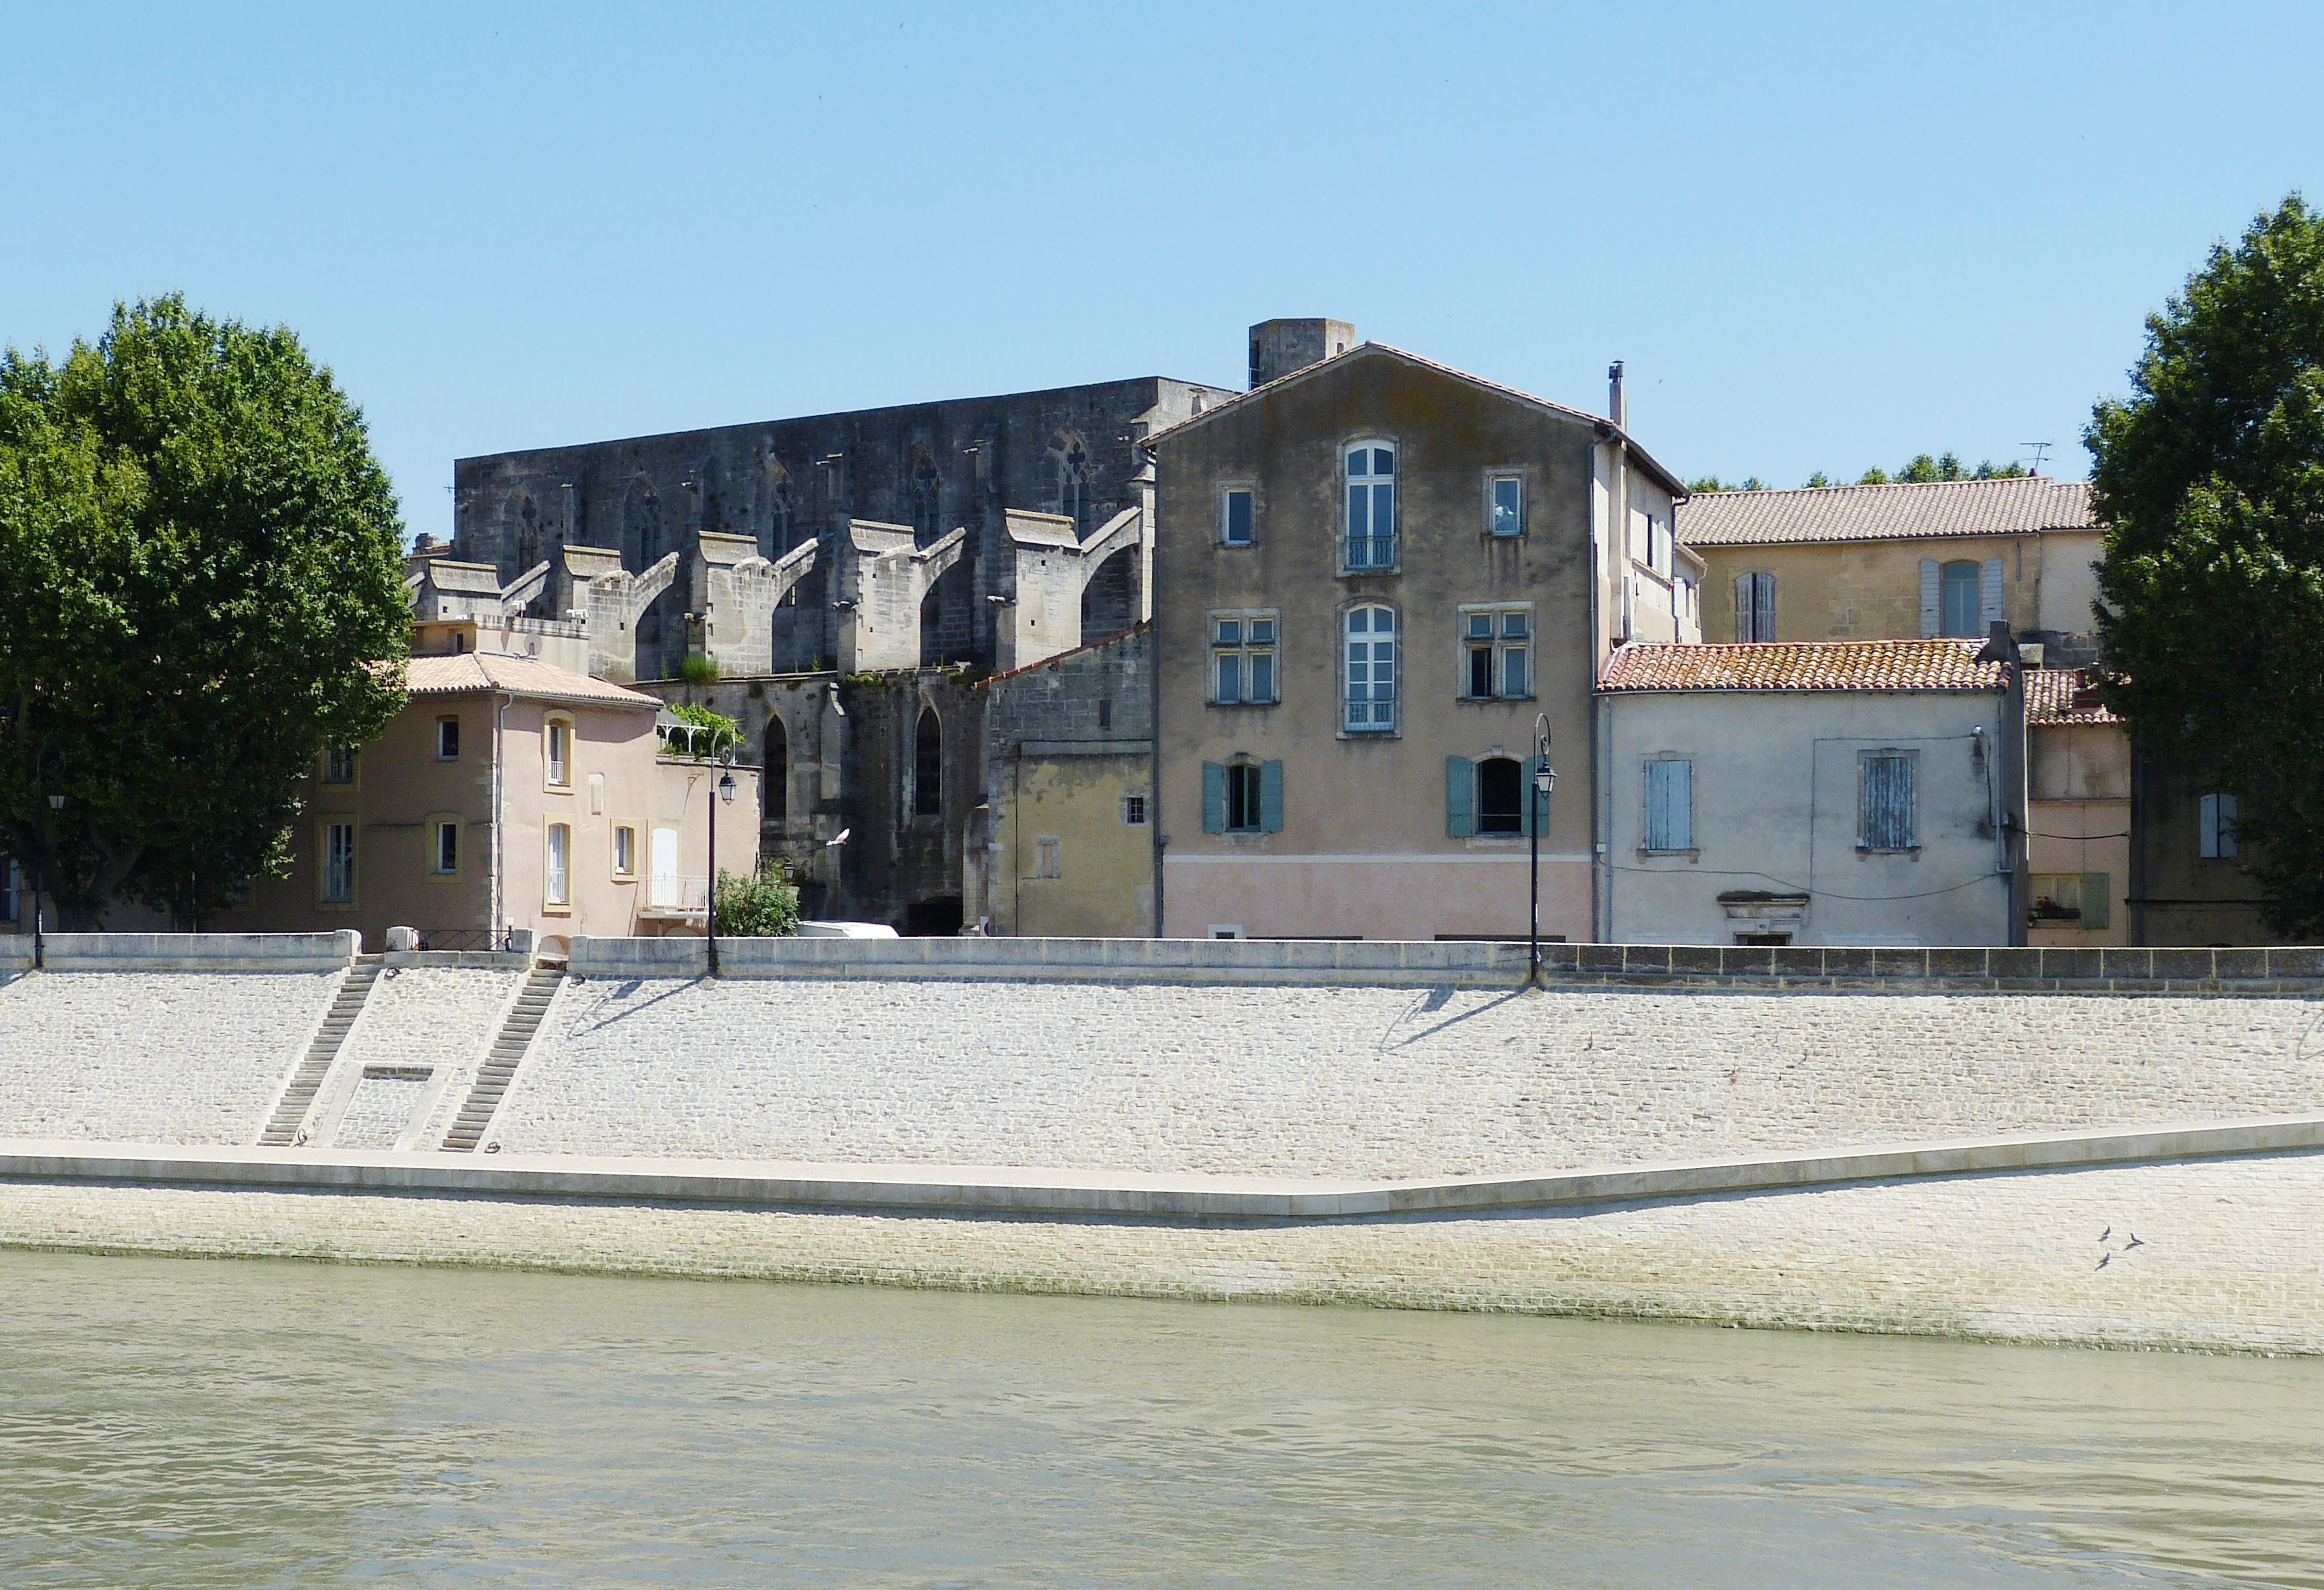
villa, house, town, building, chateau, palace, river, france, tower, facade, property, waterway, old town, bank, promenade, estate, arles, historically, rhone